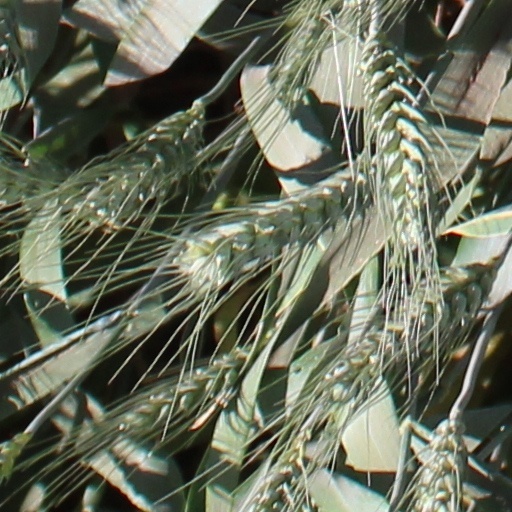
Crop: wheat